Dalmatian (rabbit)

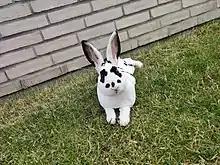

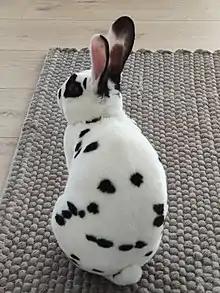

The Dalmatian rabbit, also called the Dalmatian Rex, is a medium-sized rabbit, weighing 6 to 8 pounds. Its fur is mainly white with patches of black, blue, brown, orange, or fawn.